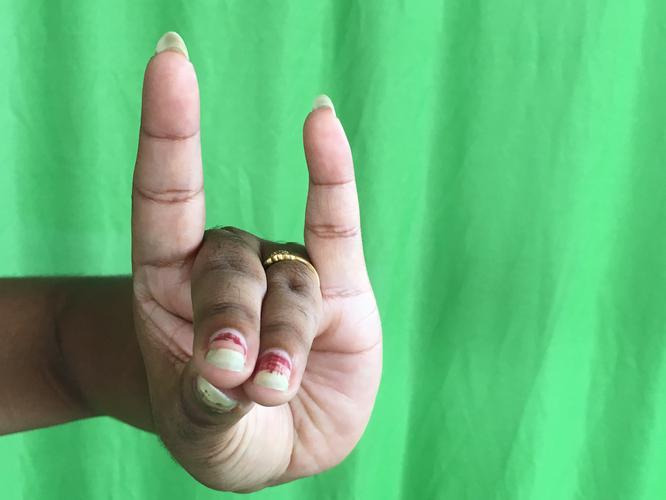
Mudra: Simhamukham
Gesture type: single_hand